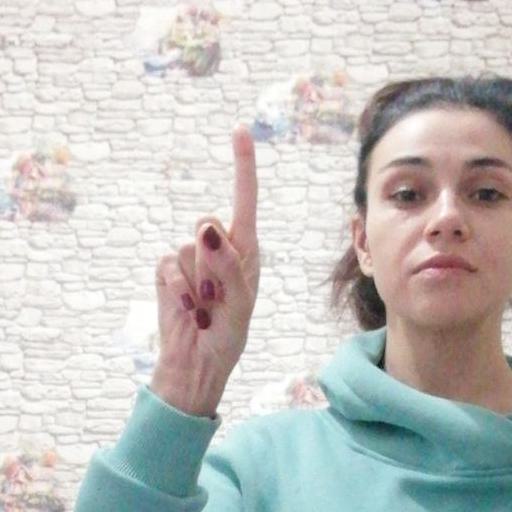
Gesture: one